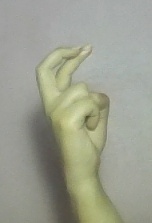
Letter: zay